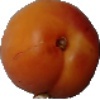
Label: Apricot 1